Suzuki GSX-R1000

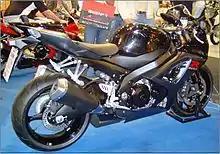
2007 GSX-R1000 K7

On September 22, 2006, Suzuki revealed a significantly updated GSX-R1000 for 2007 at the Paris Motor Show. The new bike gained over the 2006 model, due to its new exhaust system and new emissions regulations. To counter this weight increase, Suzuki claimed improved aerodynamics along with a faster-revving engine and larger throttle body. Although not a completely new model, the engine and chassis have been updated. It also featured three different engine mapping configurations, selectable using two buttons located on the right handlebar. One up, and one down arrow to cycle between Mode A (unrestricted), Mode B (reduced power until 50% throttle is applied), and Mode C (reduced power throughout the range regardless of throttle application). It also received a hydraulic clutch.